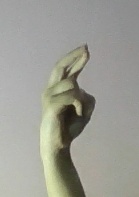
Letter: zay